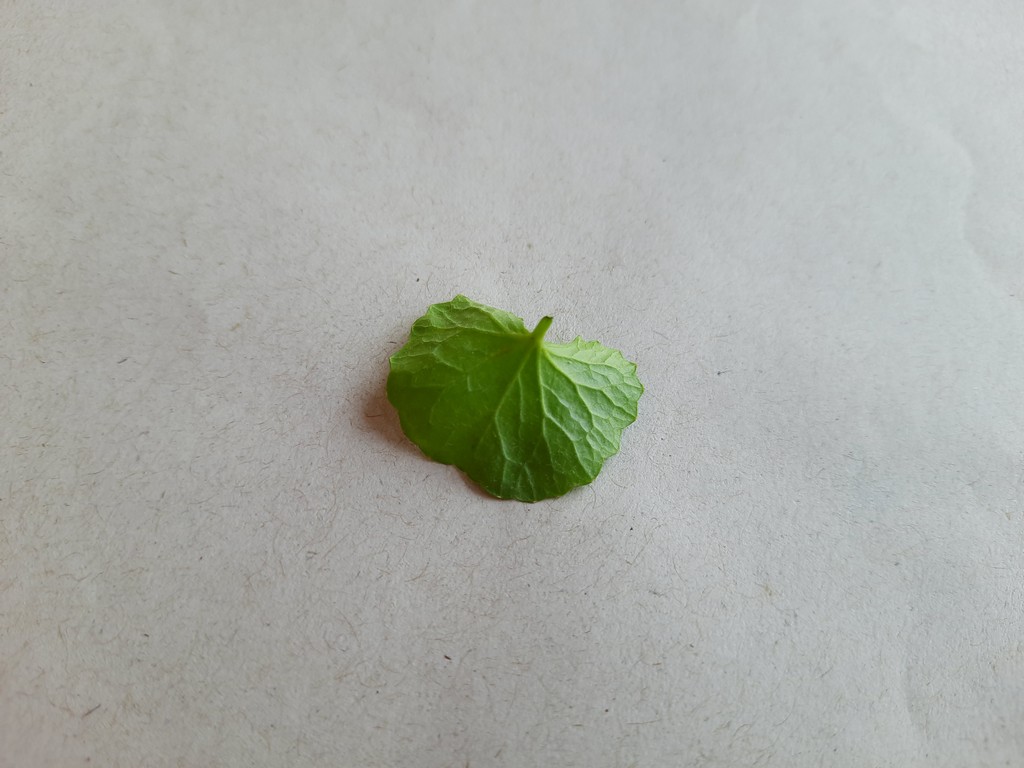
Label: Healthy